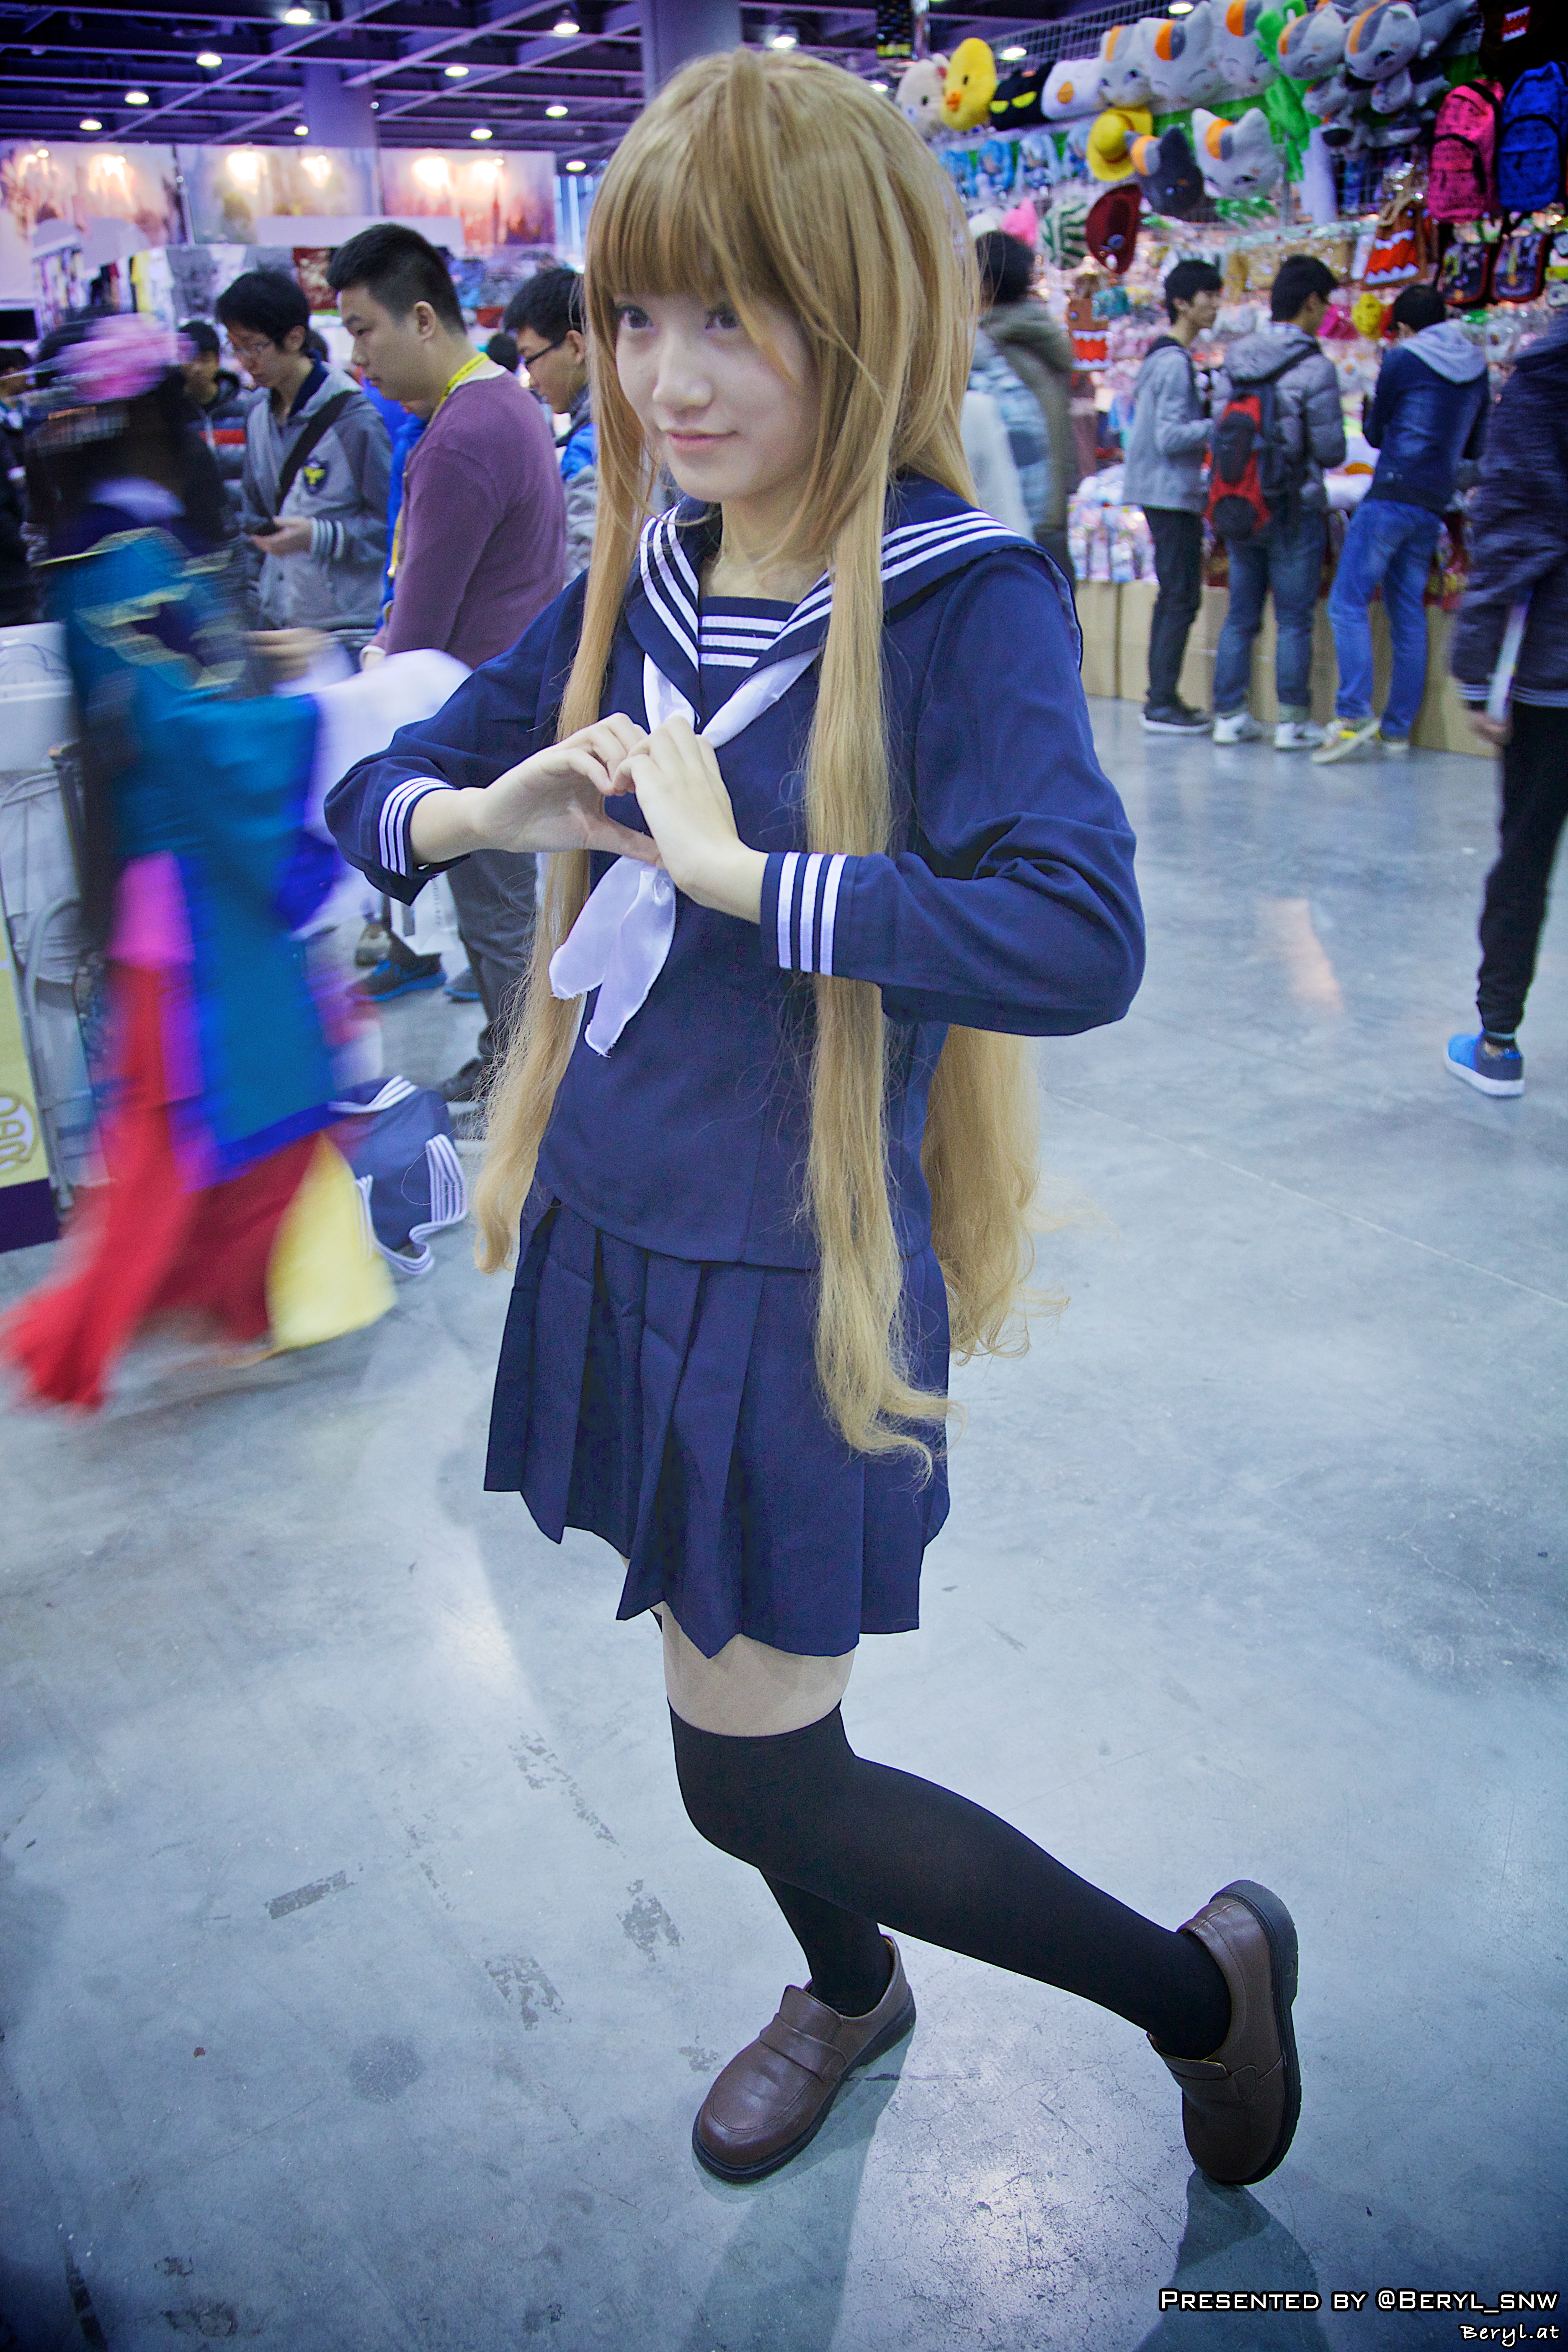
girl, game, play, boy, clothing, cosplay, girls, performance, boys, gun, canton, maid, costume, anime, acg, cos, coser, costumeplay, fair